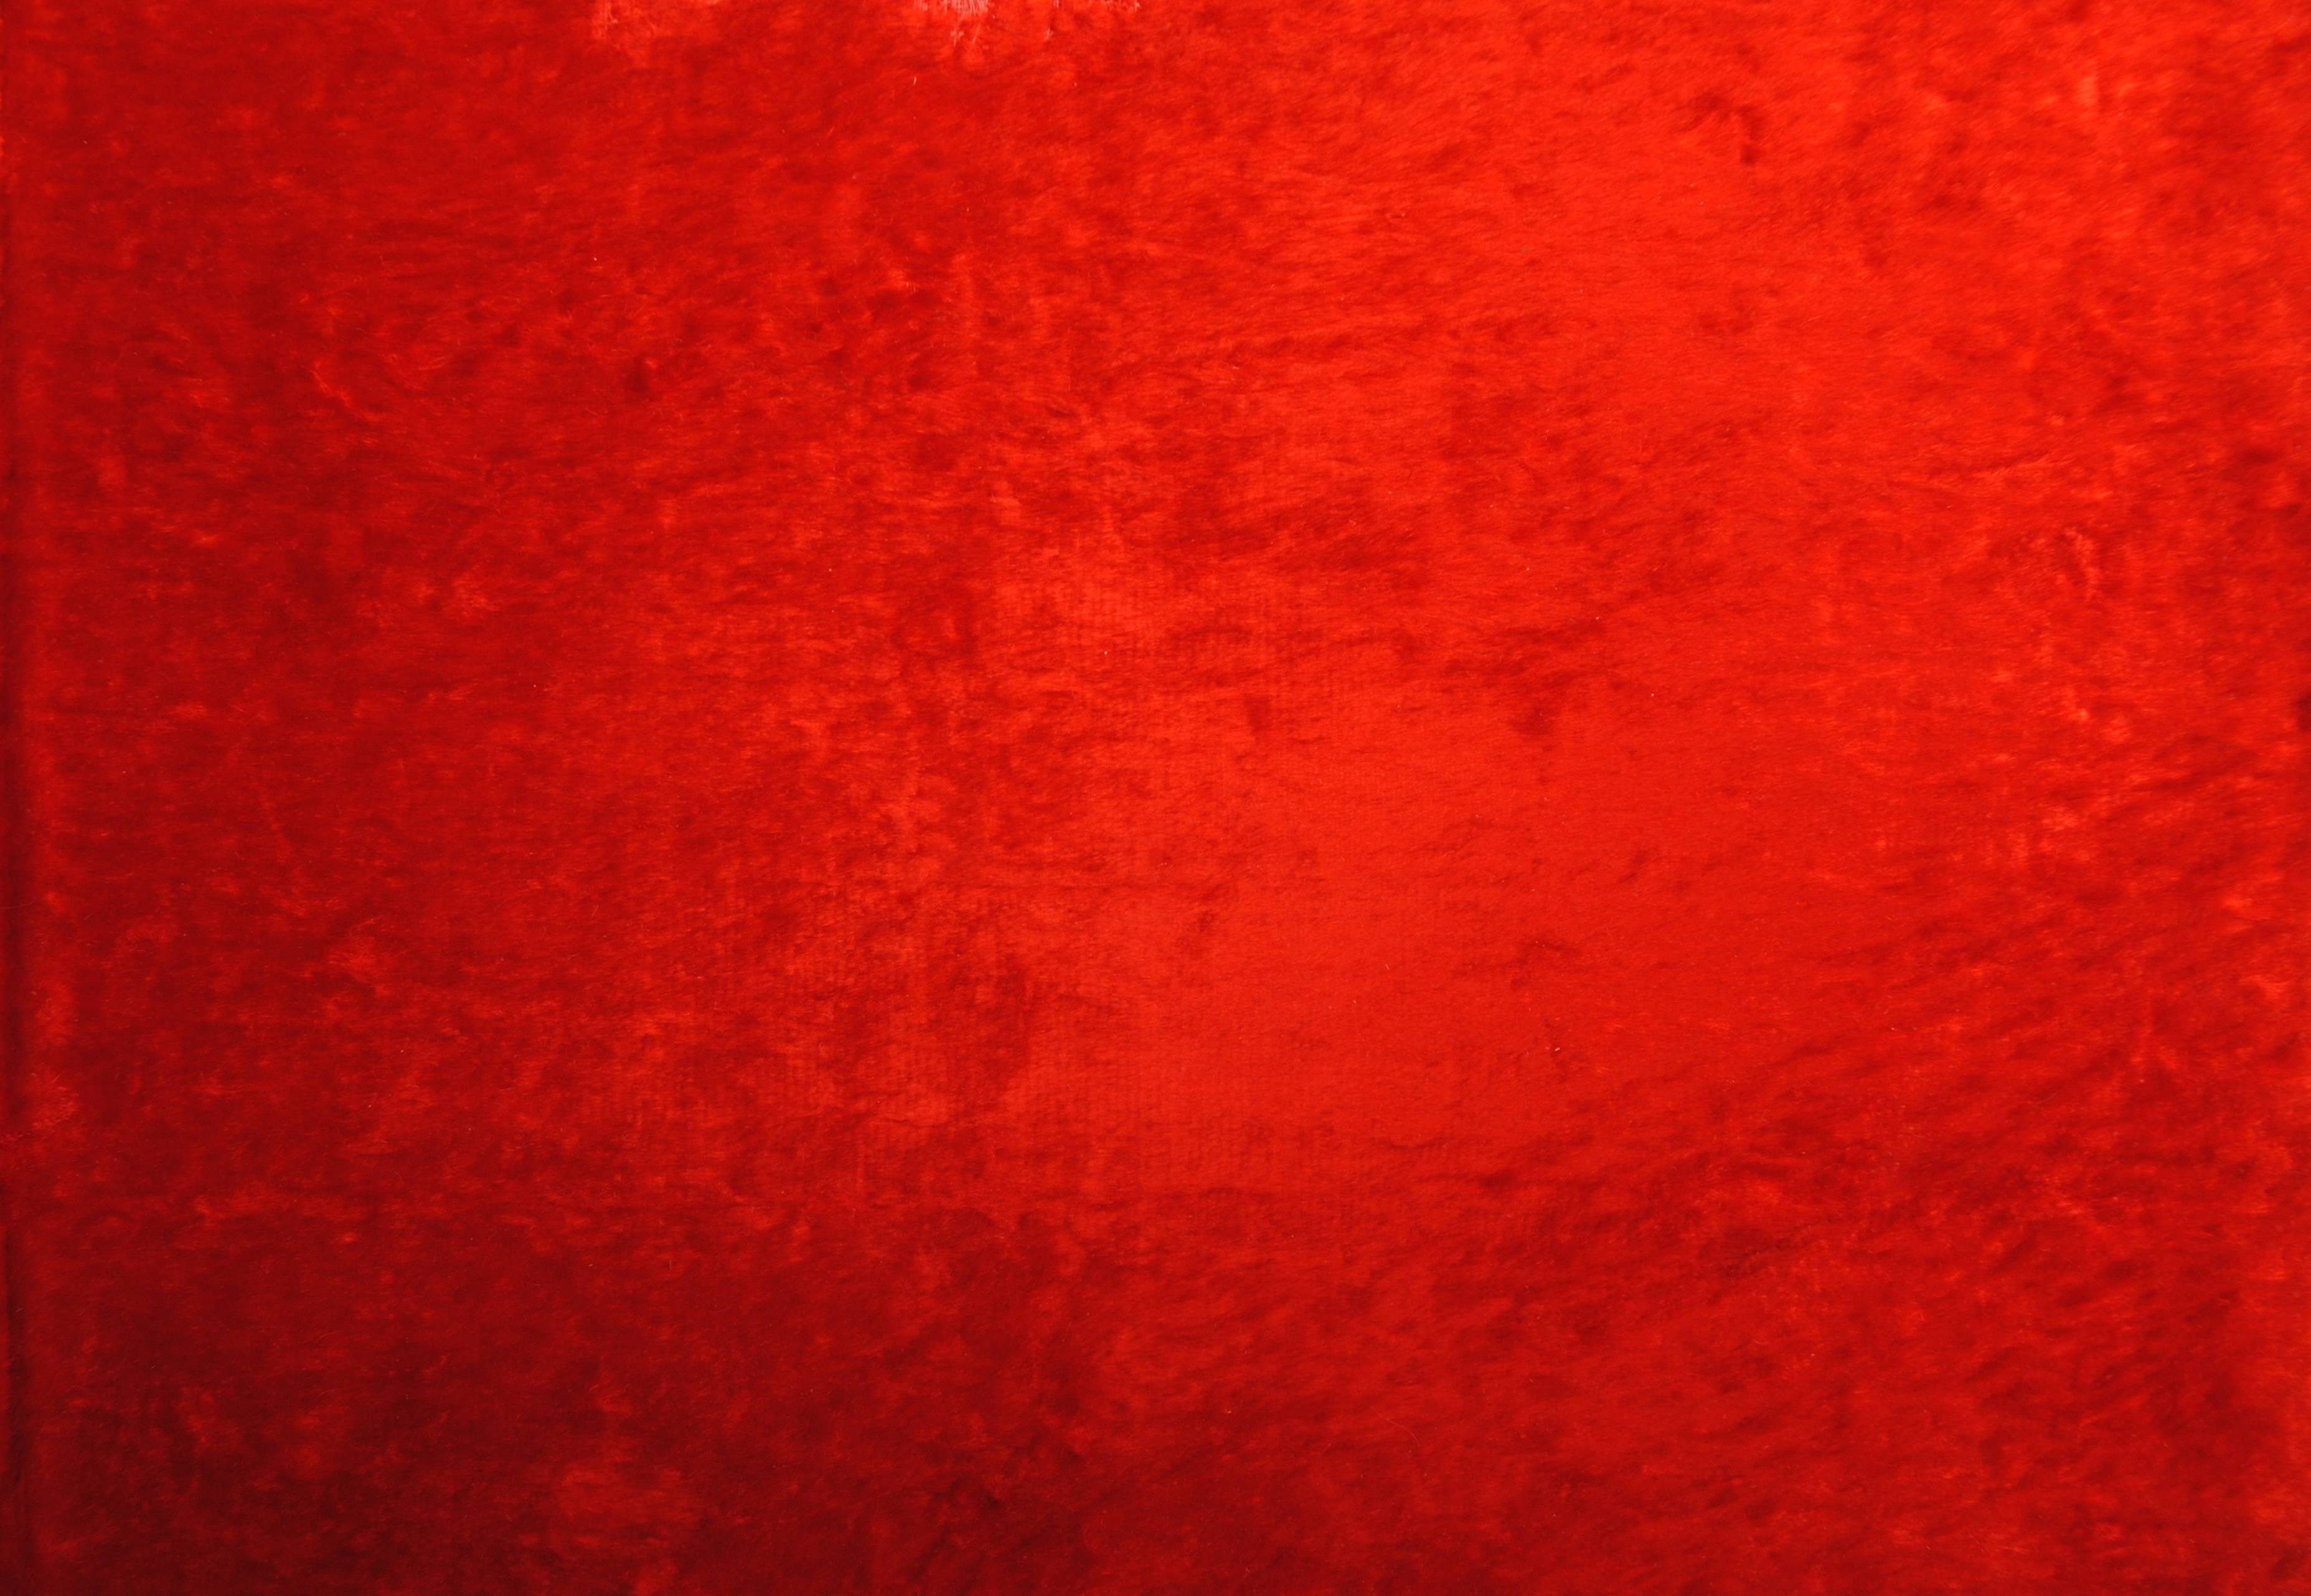
texture, floor, pattern, red, circle, font, flooring